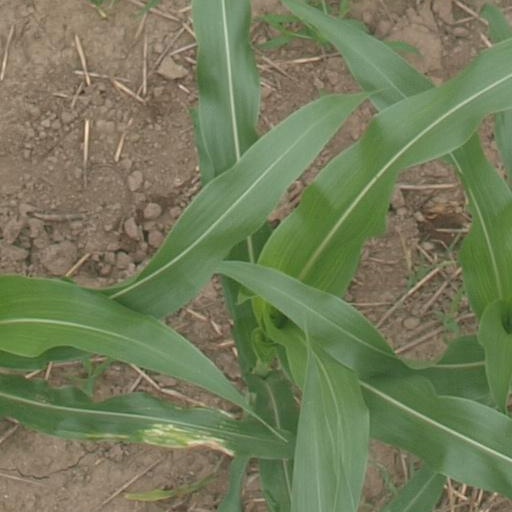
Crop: maize; corn